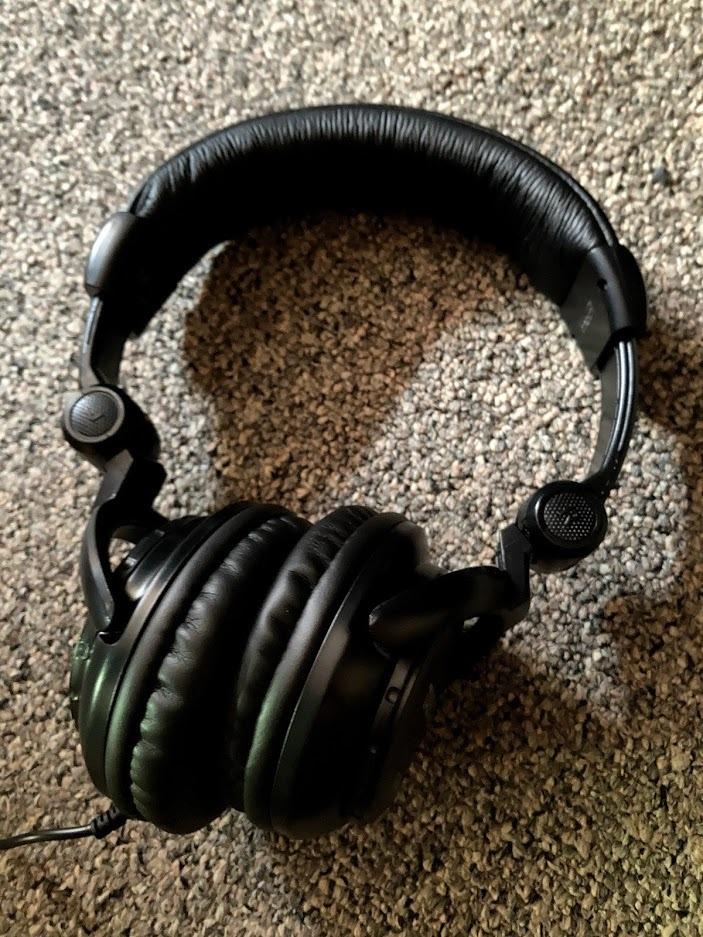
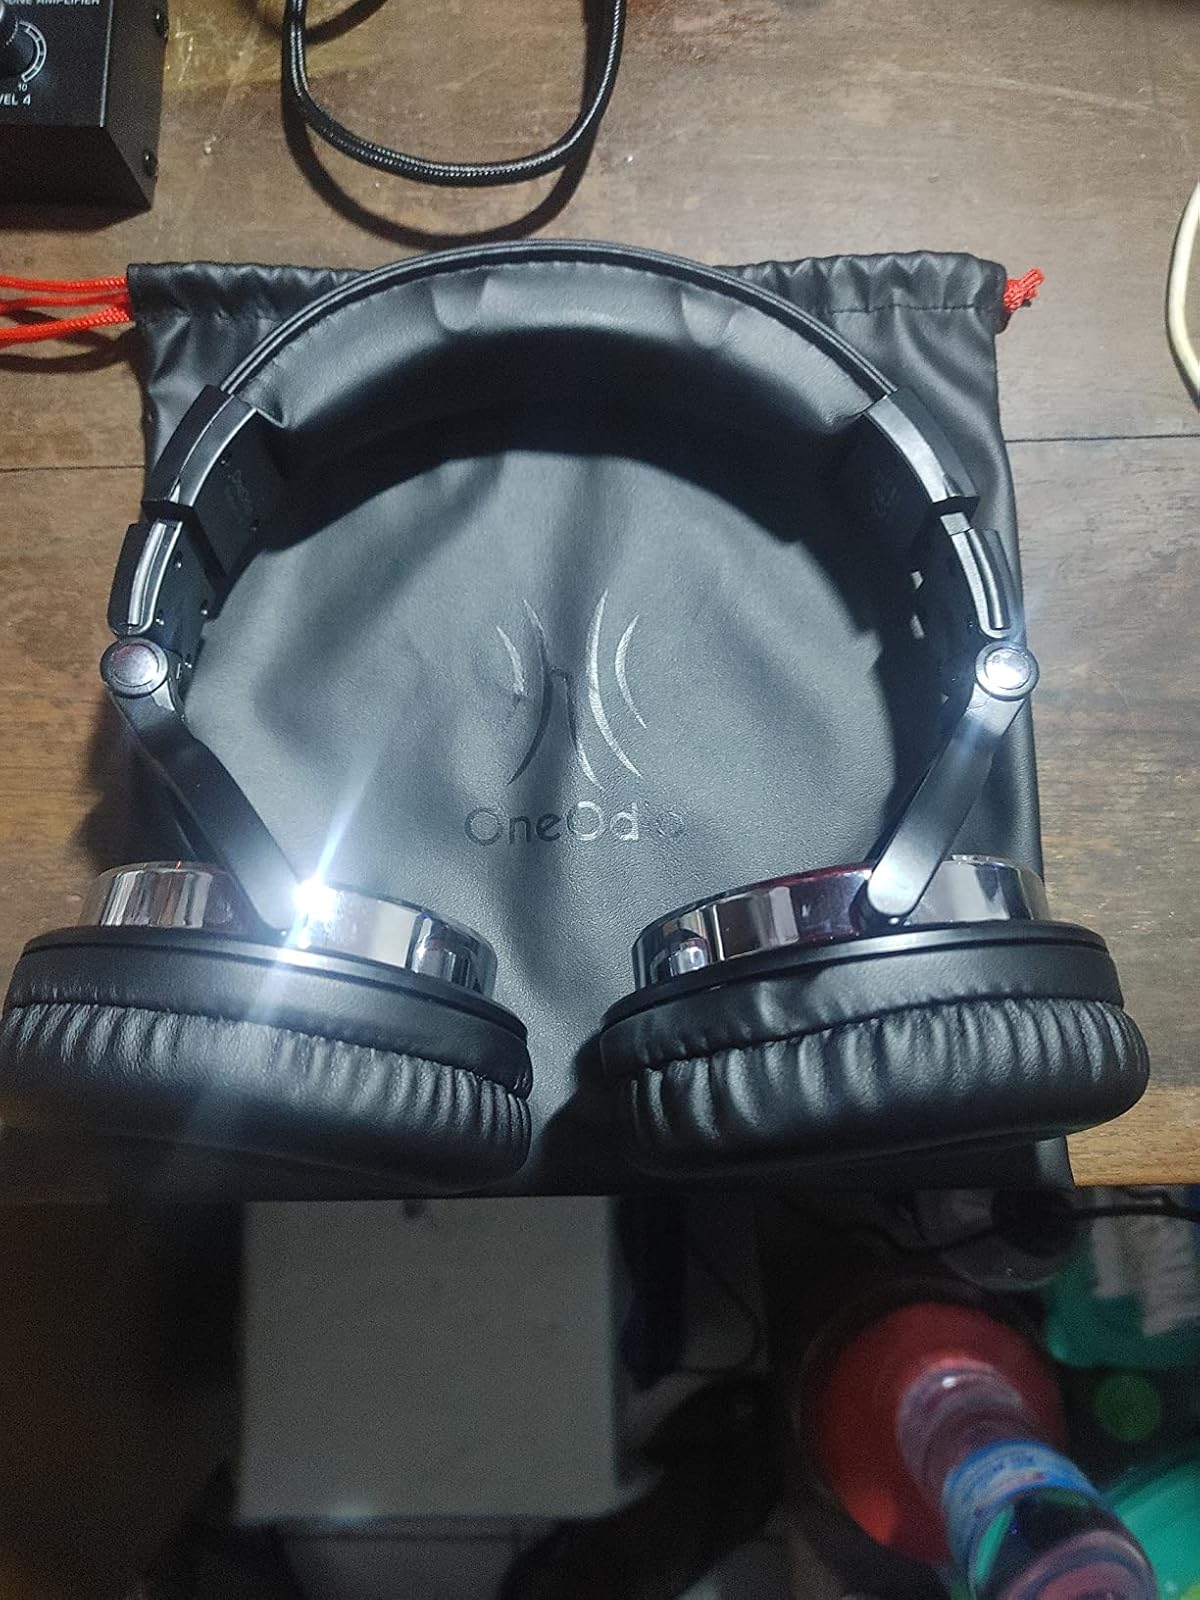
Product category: headphones
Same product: no